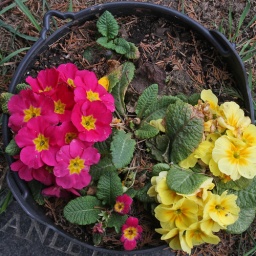
flowers in a pot